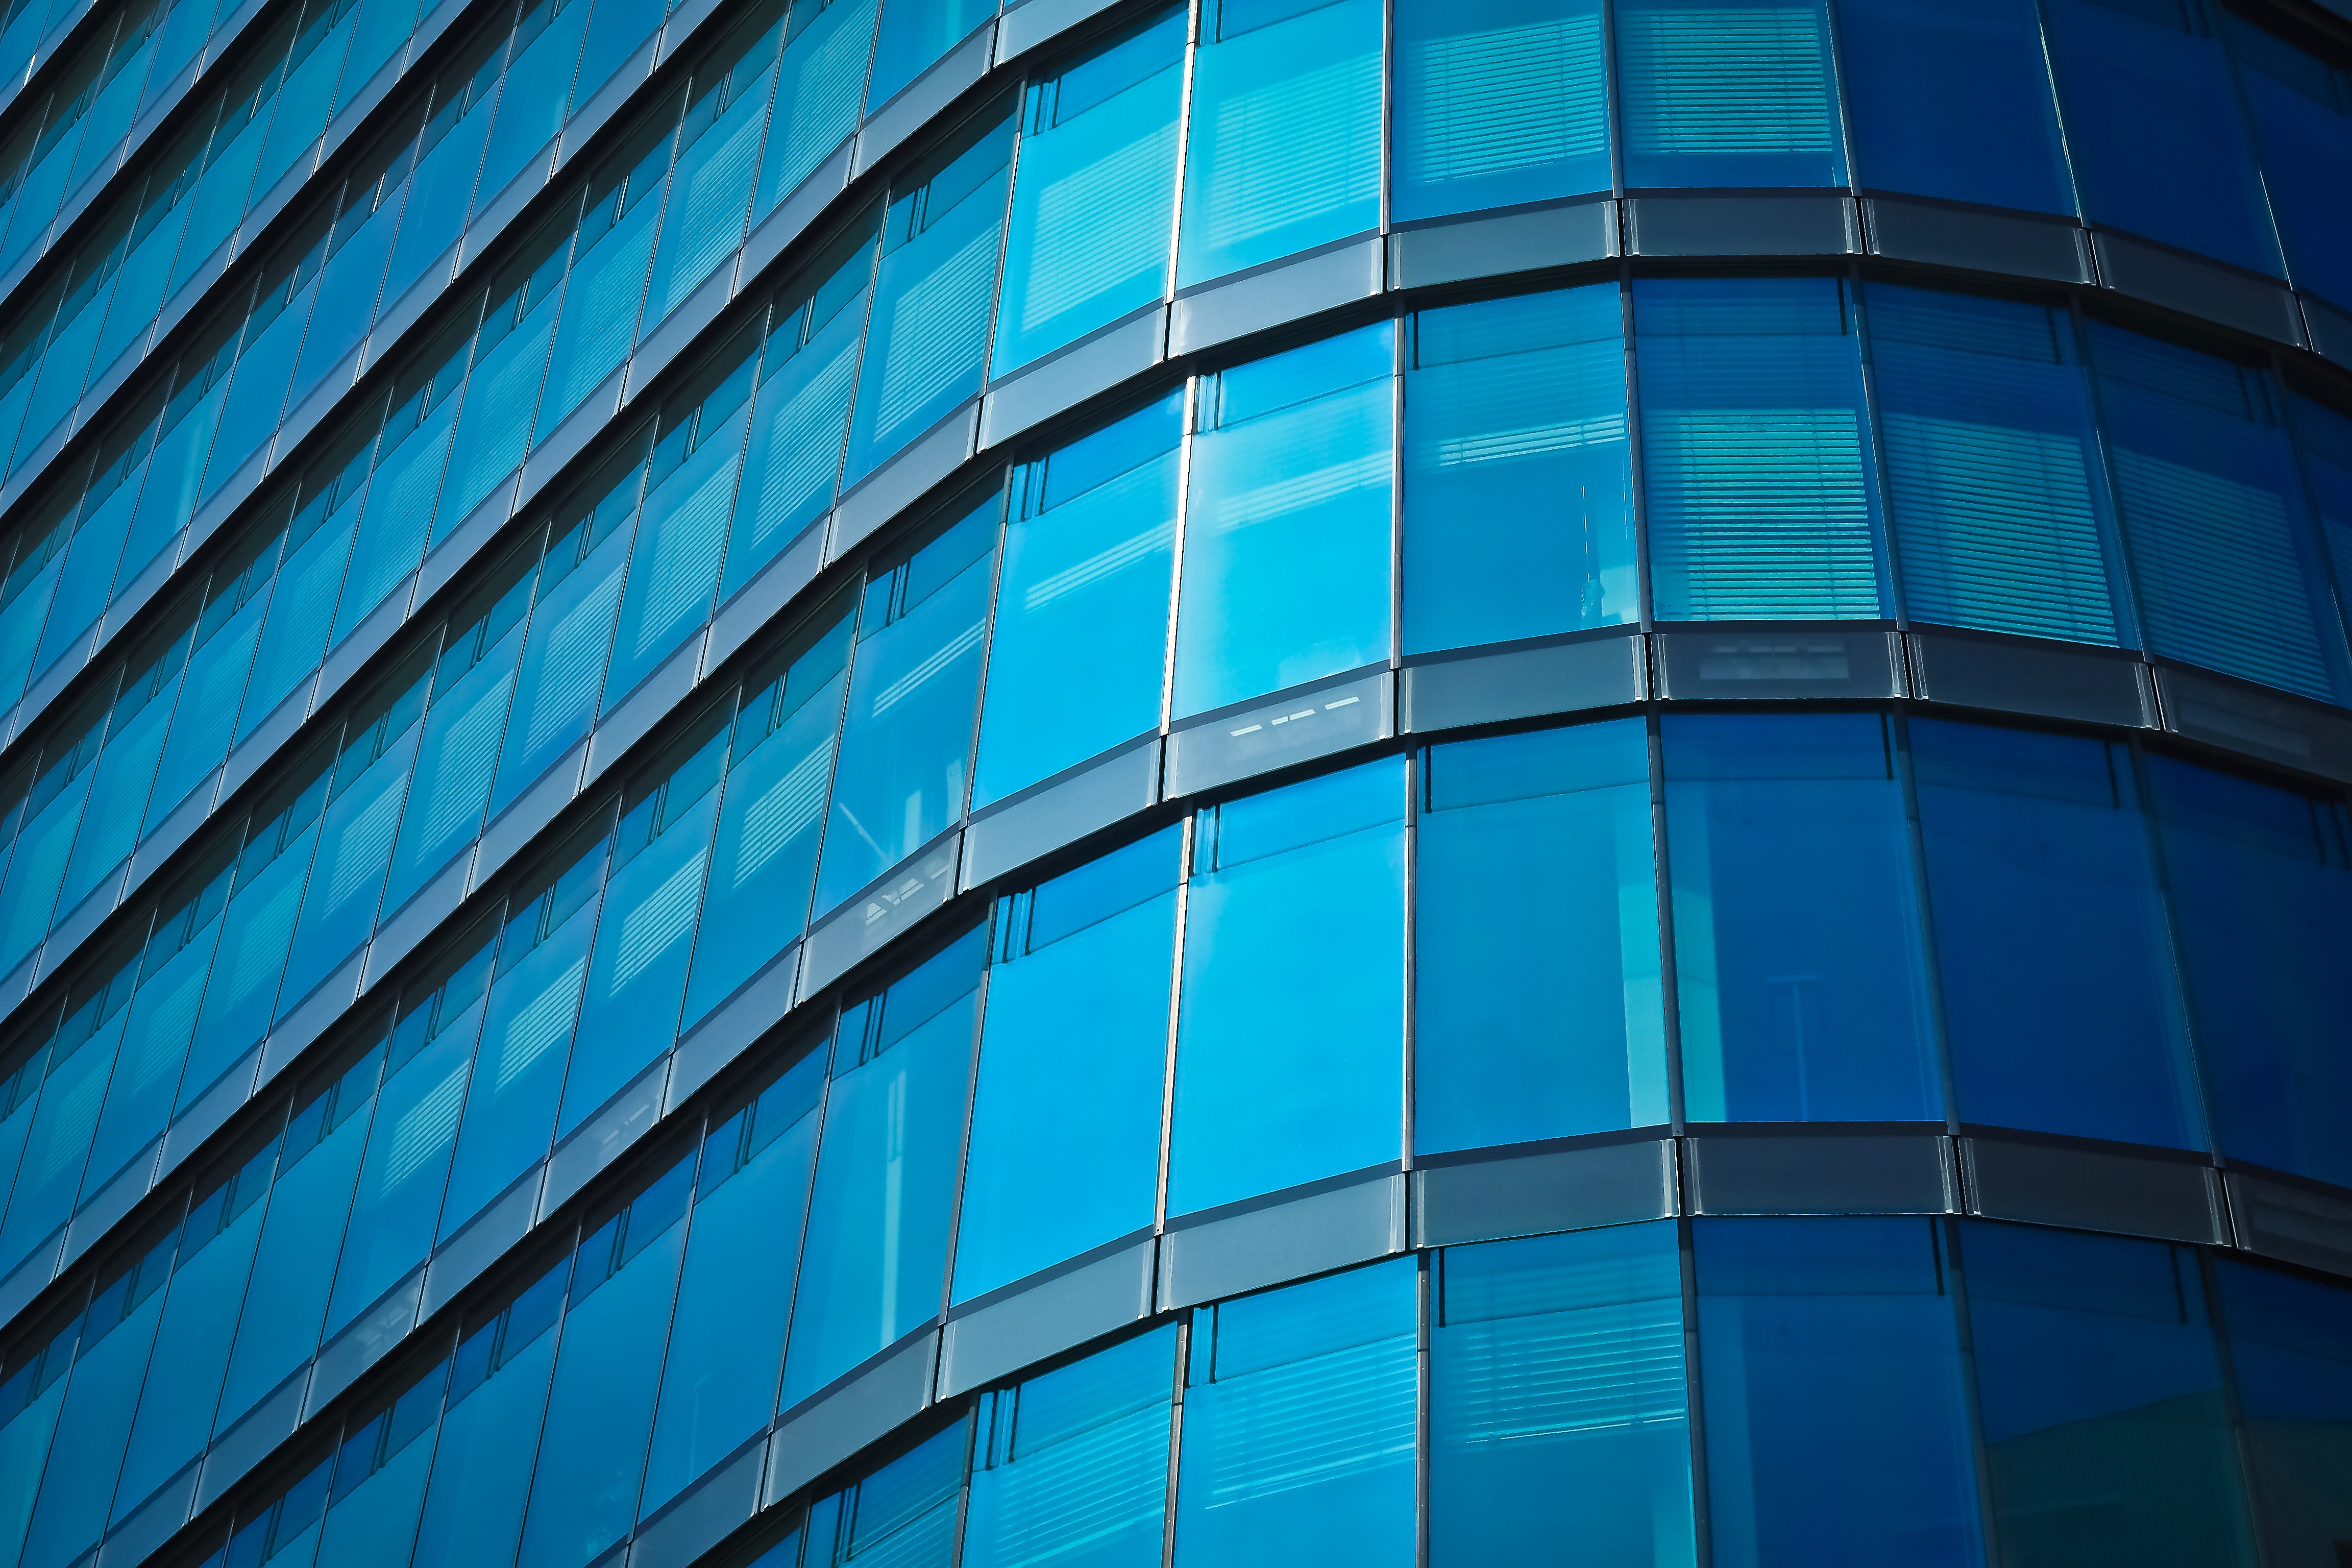
abstract, architecture, structure, window, glass, building, city, home, skyscraper, urban, line, reflection, color, facade, blue, modern, office building, tower block, modern architecture, lichtspiel, symmetry, shape, glass front, dusseldorf, glass facade, daylighting, urban area